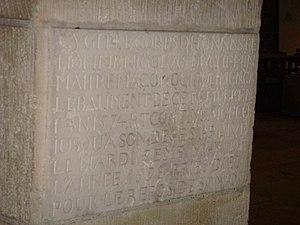
Plaque funéraire de Nicolas Duchemin sur un pilastre.
La cathédrale Notre-Dame du Havre ou cathédrale Notre-Dame-de-Grâce est la principale église de la ville et le siège du diocèse du Havre. Après la succession de plusieurs édifices très modestes, l'actuelle église fut édifiée pour l'essentiel du dernier quart du XVIᵉ siècle jusqu'au deuxième quart du XVIIᵉ siècle. Elle mêle différents styles architecturaux, notamment le flamboyant, le style Renaissance, le baroque et le classique.